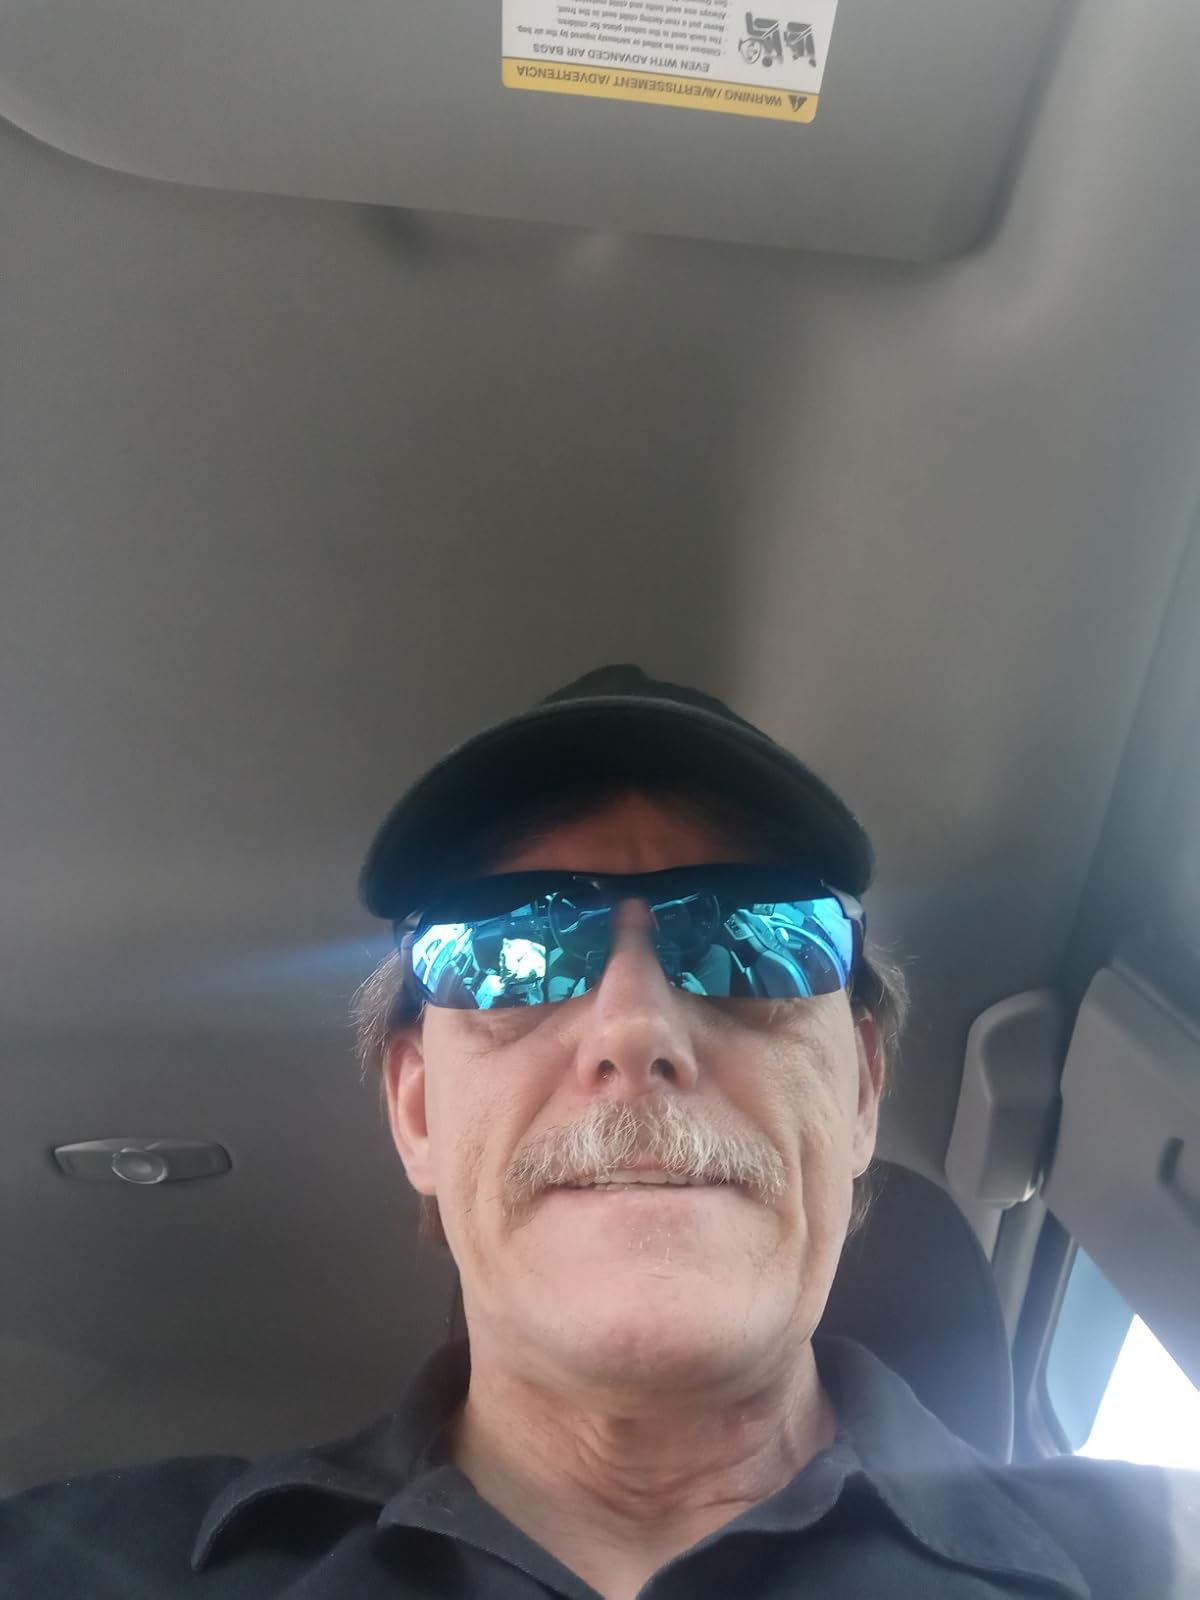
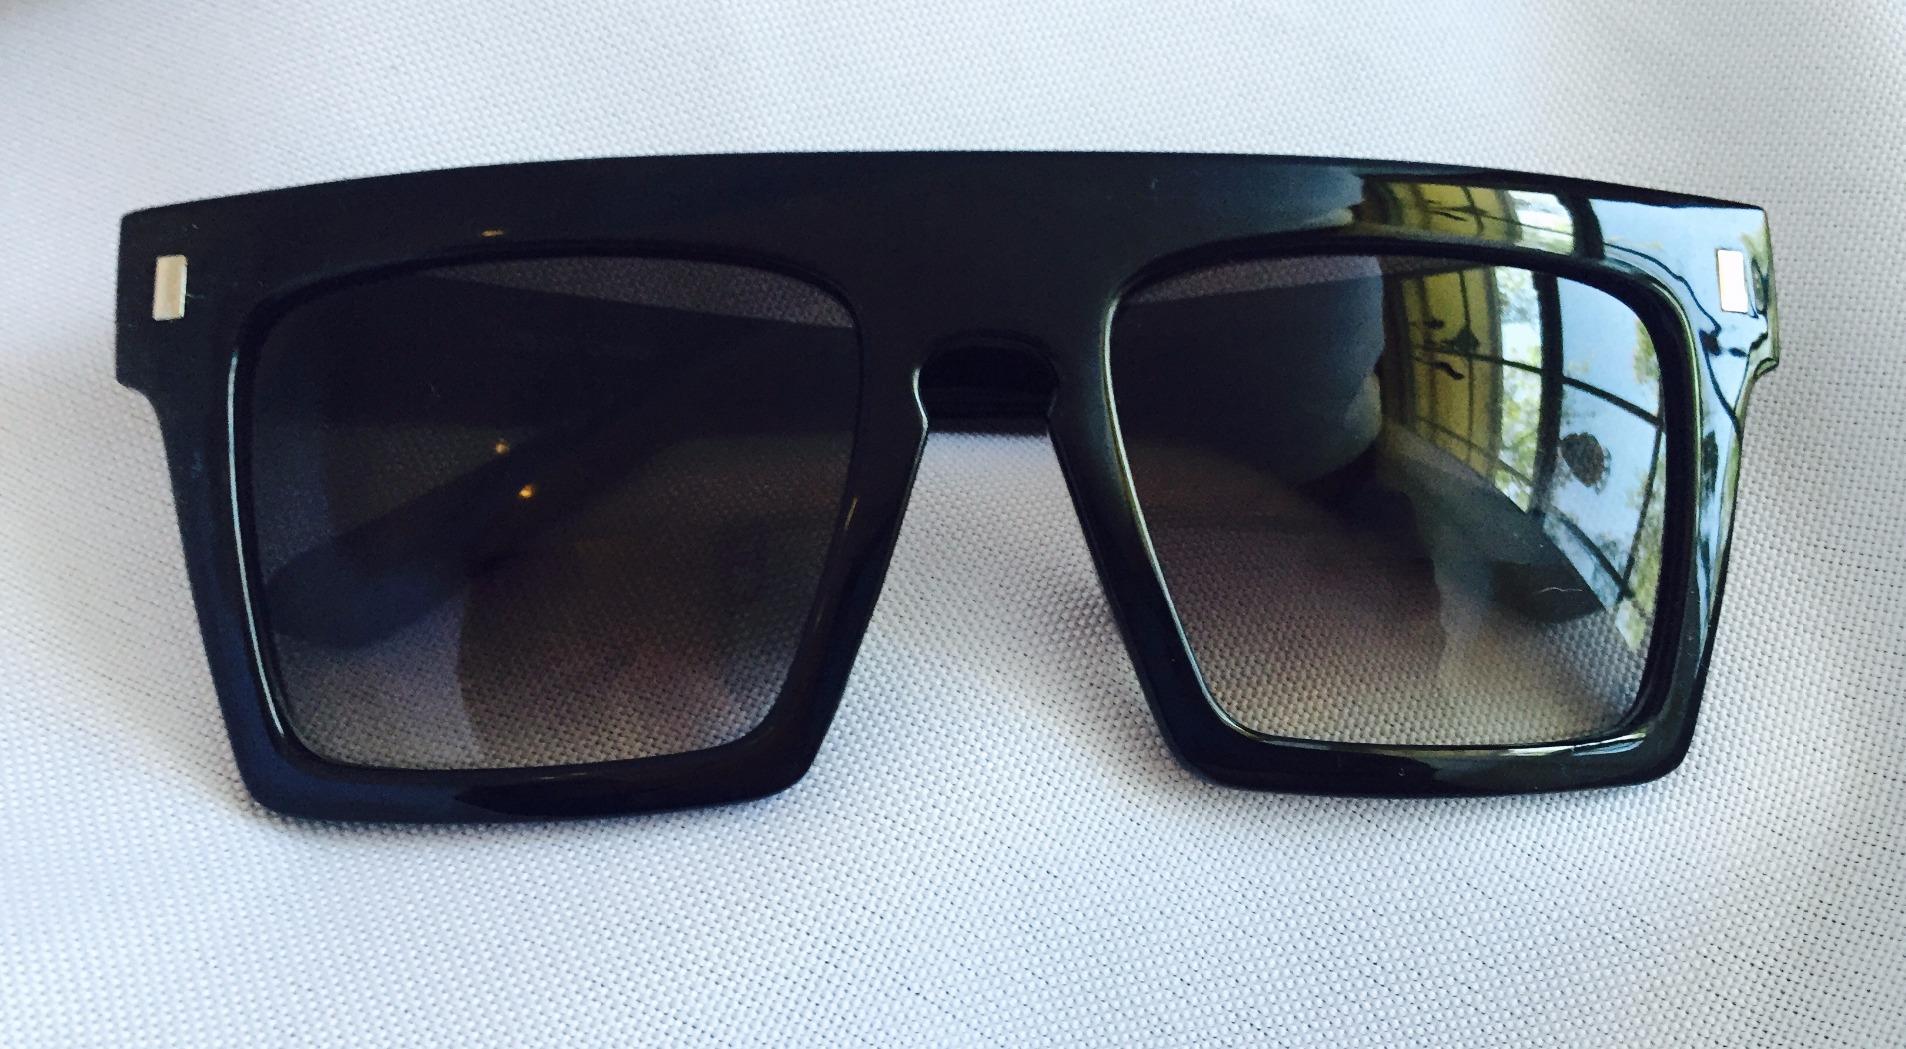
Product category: accessories_sunglasses
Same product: no